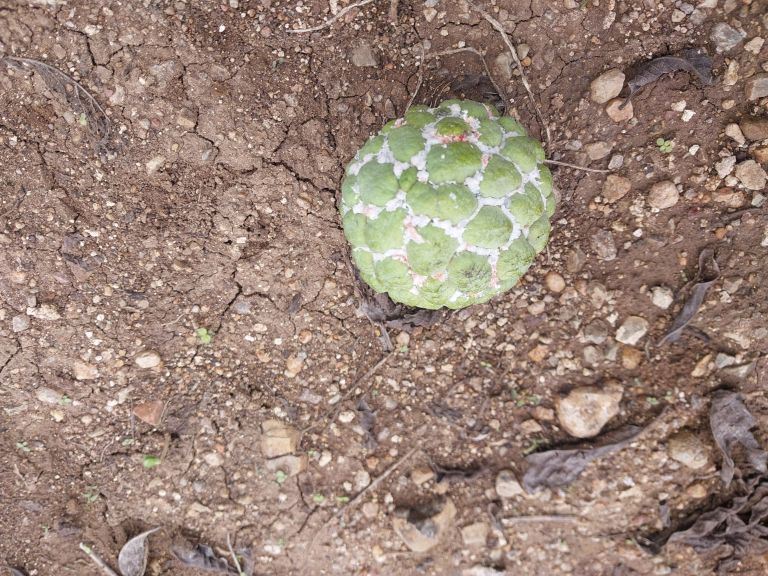
Disease label: Mealy Bug